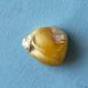
Maize quality: Bad